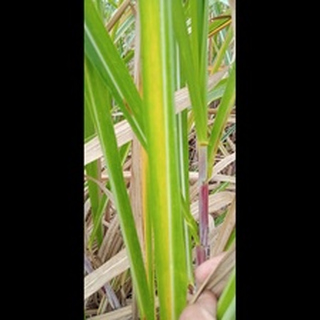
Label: sugarcane_yellow_leaf_disease